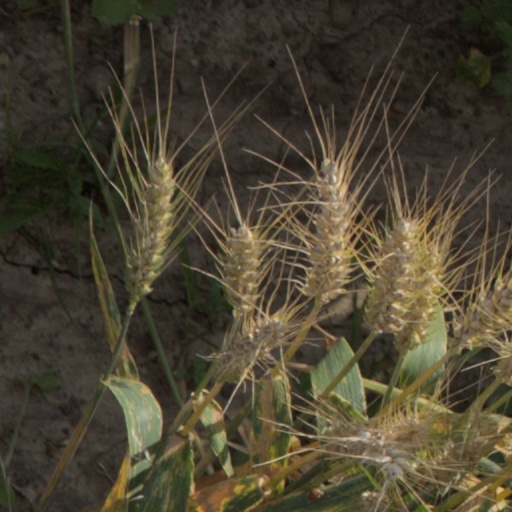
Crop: wheat